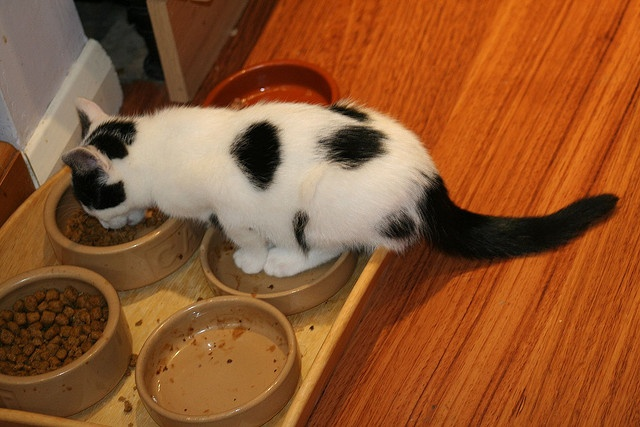
Black and white cat eating food while standing in empty bowl.
A small cats eats out of a food bowl while standing in another bowl.
A cat sitting on the floor eating out of bowls.
Cat sitting in a bowl while eating cat food on the floor.
A cat that is standing in a dish while eating food.